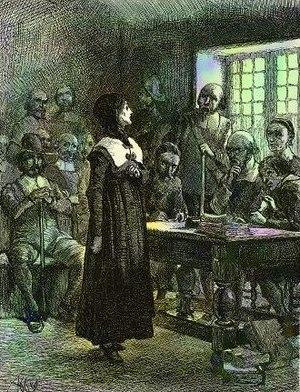
Cette liste recense les femmes mentionnées sur The Dinner Party, une installation artistique de Judy Chicago.
Anne Hutchinson est une puritaine dissidente de la Colonie de la baie du Massachusetts. Mère de 15 enfants, elle est une figure importante des pèlerins dissidents face au clergé puritain et elle a participé à un schisme théologique puritain en Nouvelle-Angleterre grâce à sa popularité et son charisme. Elle sera finalement condamnée à quitter la colonie de la région de Boston avec de nombreux adeptes.